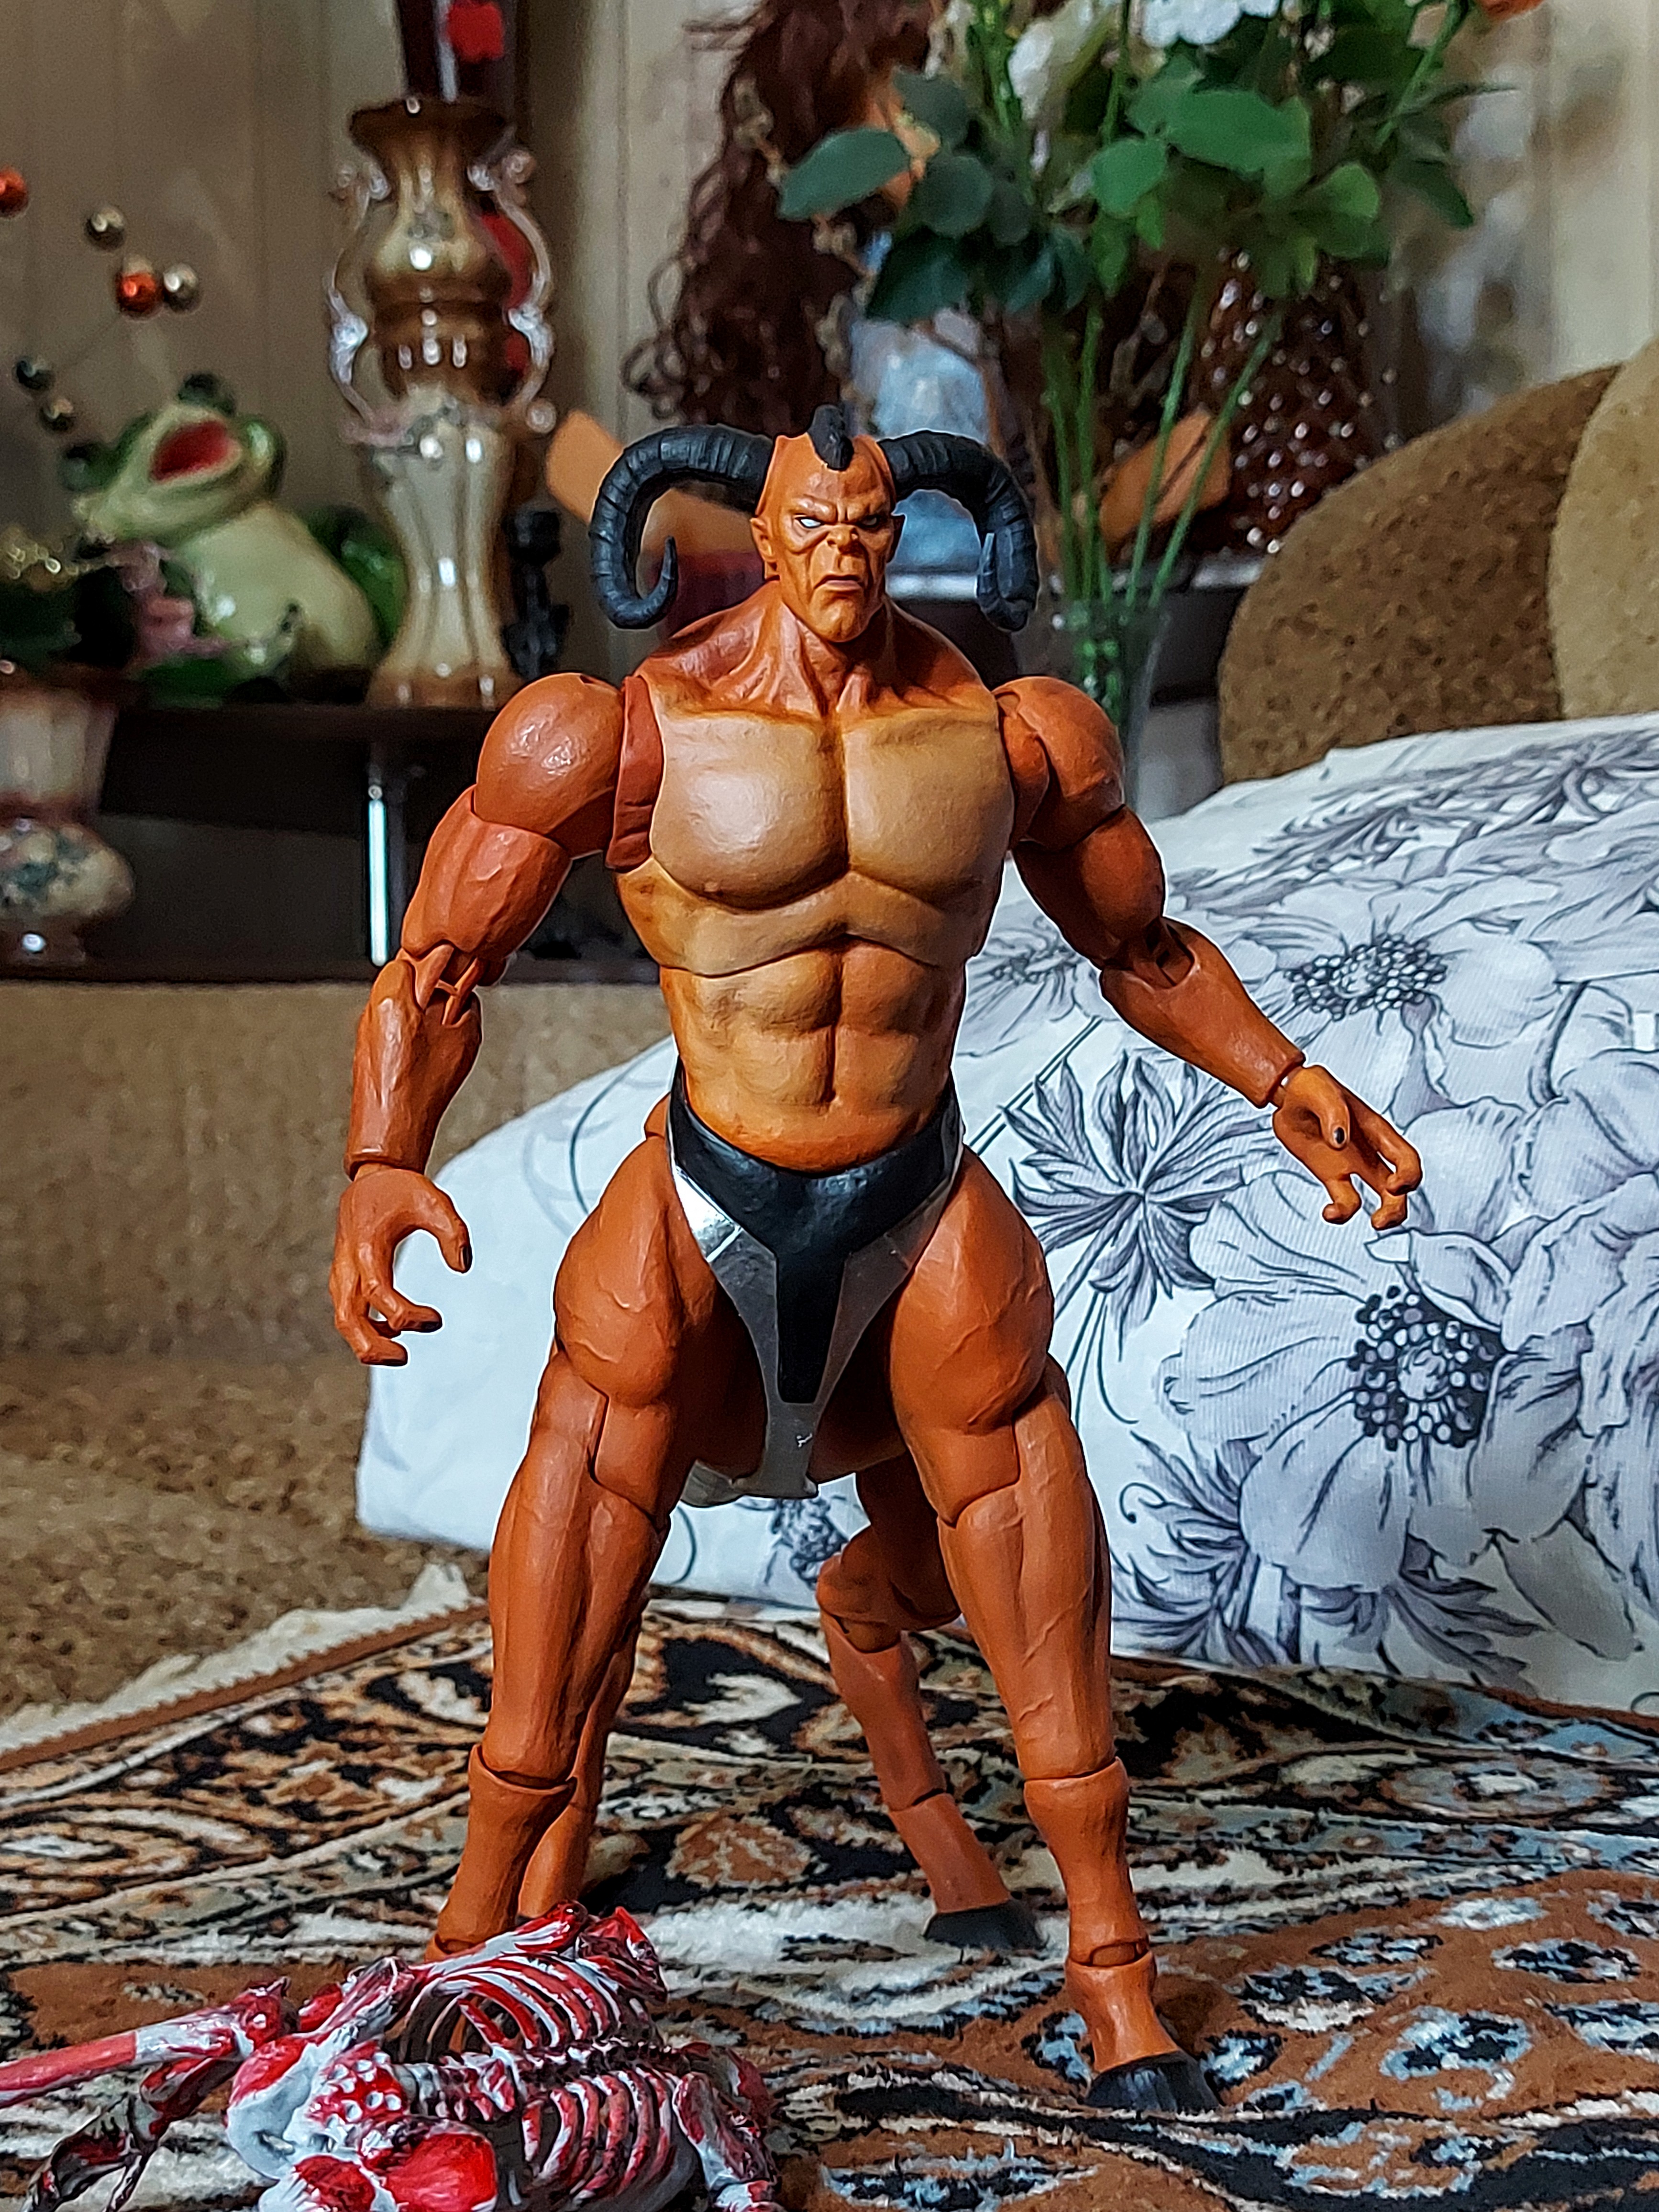
Shokan, storm, collectibles, warrior, fighter, action, figure, muscle, bodybuilder, thigh, bodybuilding, chest, art, toy, trunk, abdomen, plant, Barechested, undergarment, human leg, event, action figure, fictional character, houseplant, illustration, flesh, fiction, carmine, costume, sitting, competition event, physical fitness, metal, figurine, underpants, briefs, cg artwork